Foreign policy of the Narendra Modi government

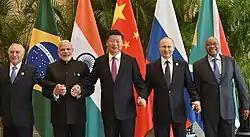
The BRICS leaders in 2016. Left to right: Temer, Modi, Xi, Putin and Zuma.

Narendra Modi met the Brazilian President, Dilma Rousseff on the sidelines of the 6th BRICS summit in Brasília, Brazil, in July 2014. Describing Brazil as a key global partner for India, Modi noted that as two democracies and major emerging economies, India and Brazil not only had vast potential for bilateral cooperation, but also to strengthen each other in international forums and advance the interest of the developing world at large. President Rousseff emphasized the special place this relationship enjoyed in Brazil's foreign policy, because of the potential for bilateral cooperation and the international significance of their partnership. She congratulated Narendra Modi for his victory in the elections and wished him all success for India's progress and development. The two leaders also agreed to take steps to further expand and diversify trade and investment flows and deepen cooperation in agriculture and dairy science, conventional and renewable energy, space research and applications, defence, cyber security and environment conservation.